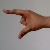
The image shows a hand gesture representing the letter 'Z' in Indian Sign Language.